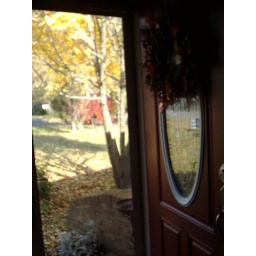
yellow maple and burning bush - colors more brillent in person